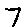
Label: 7